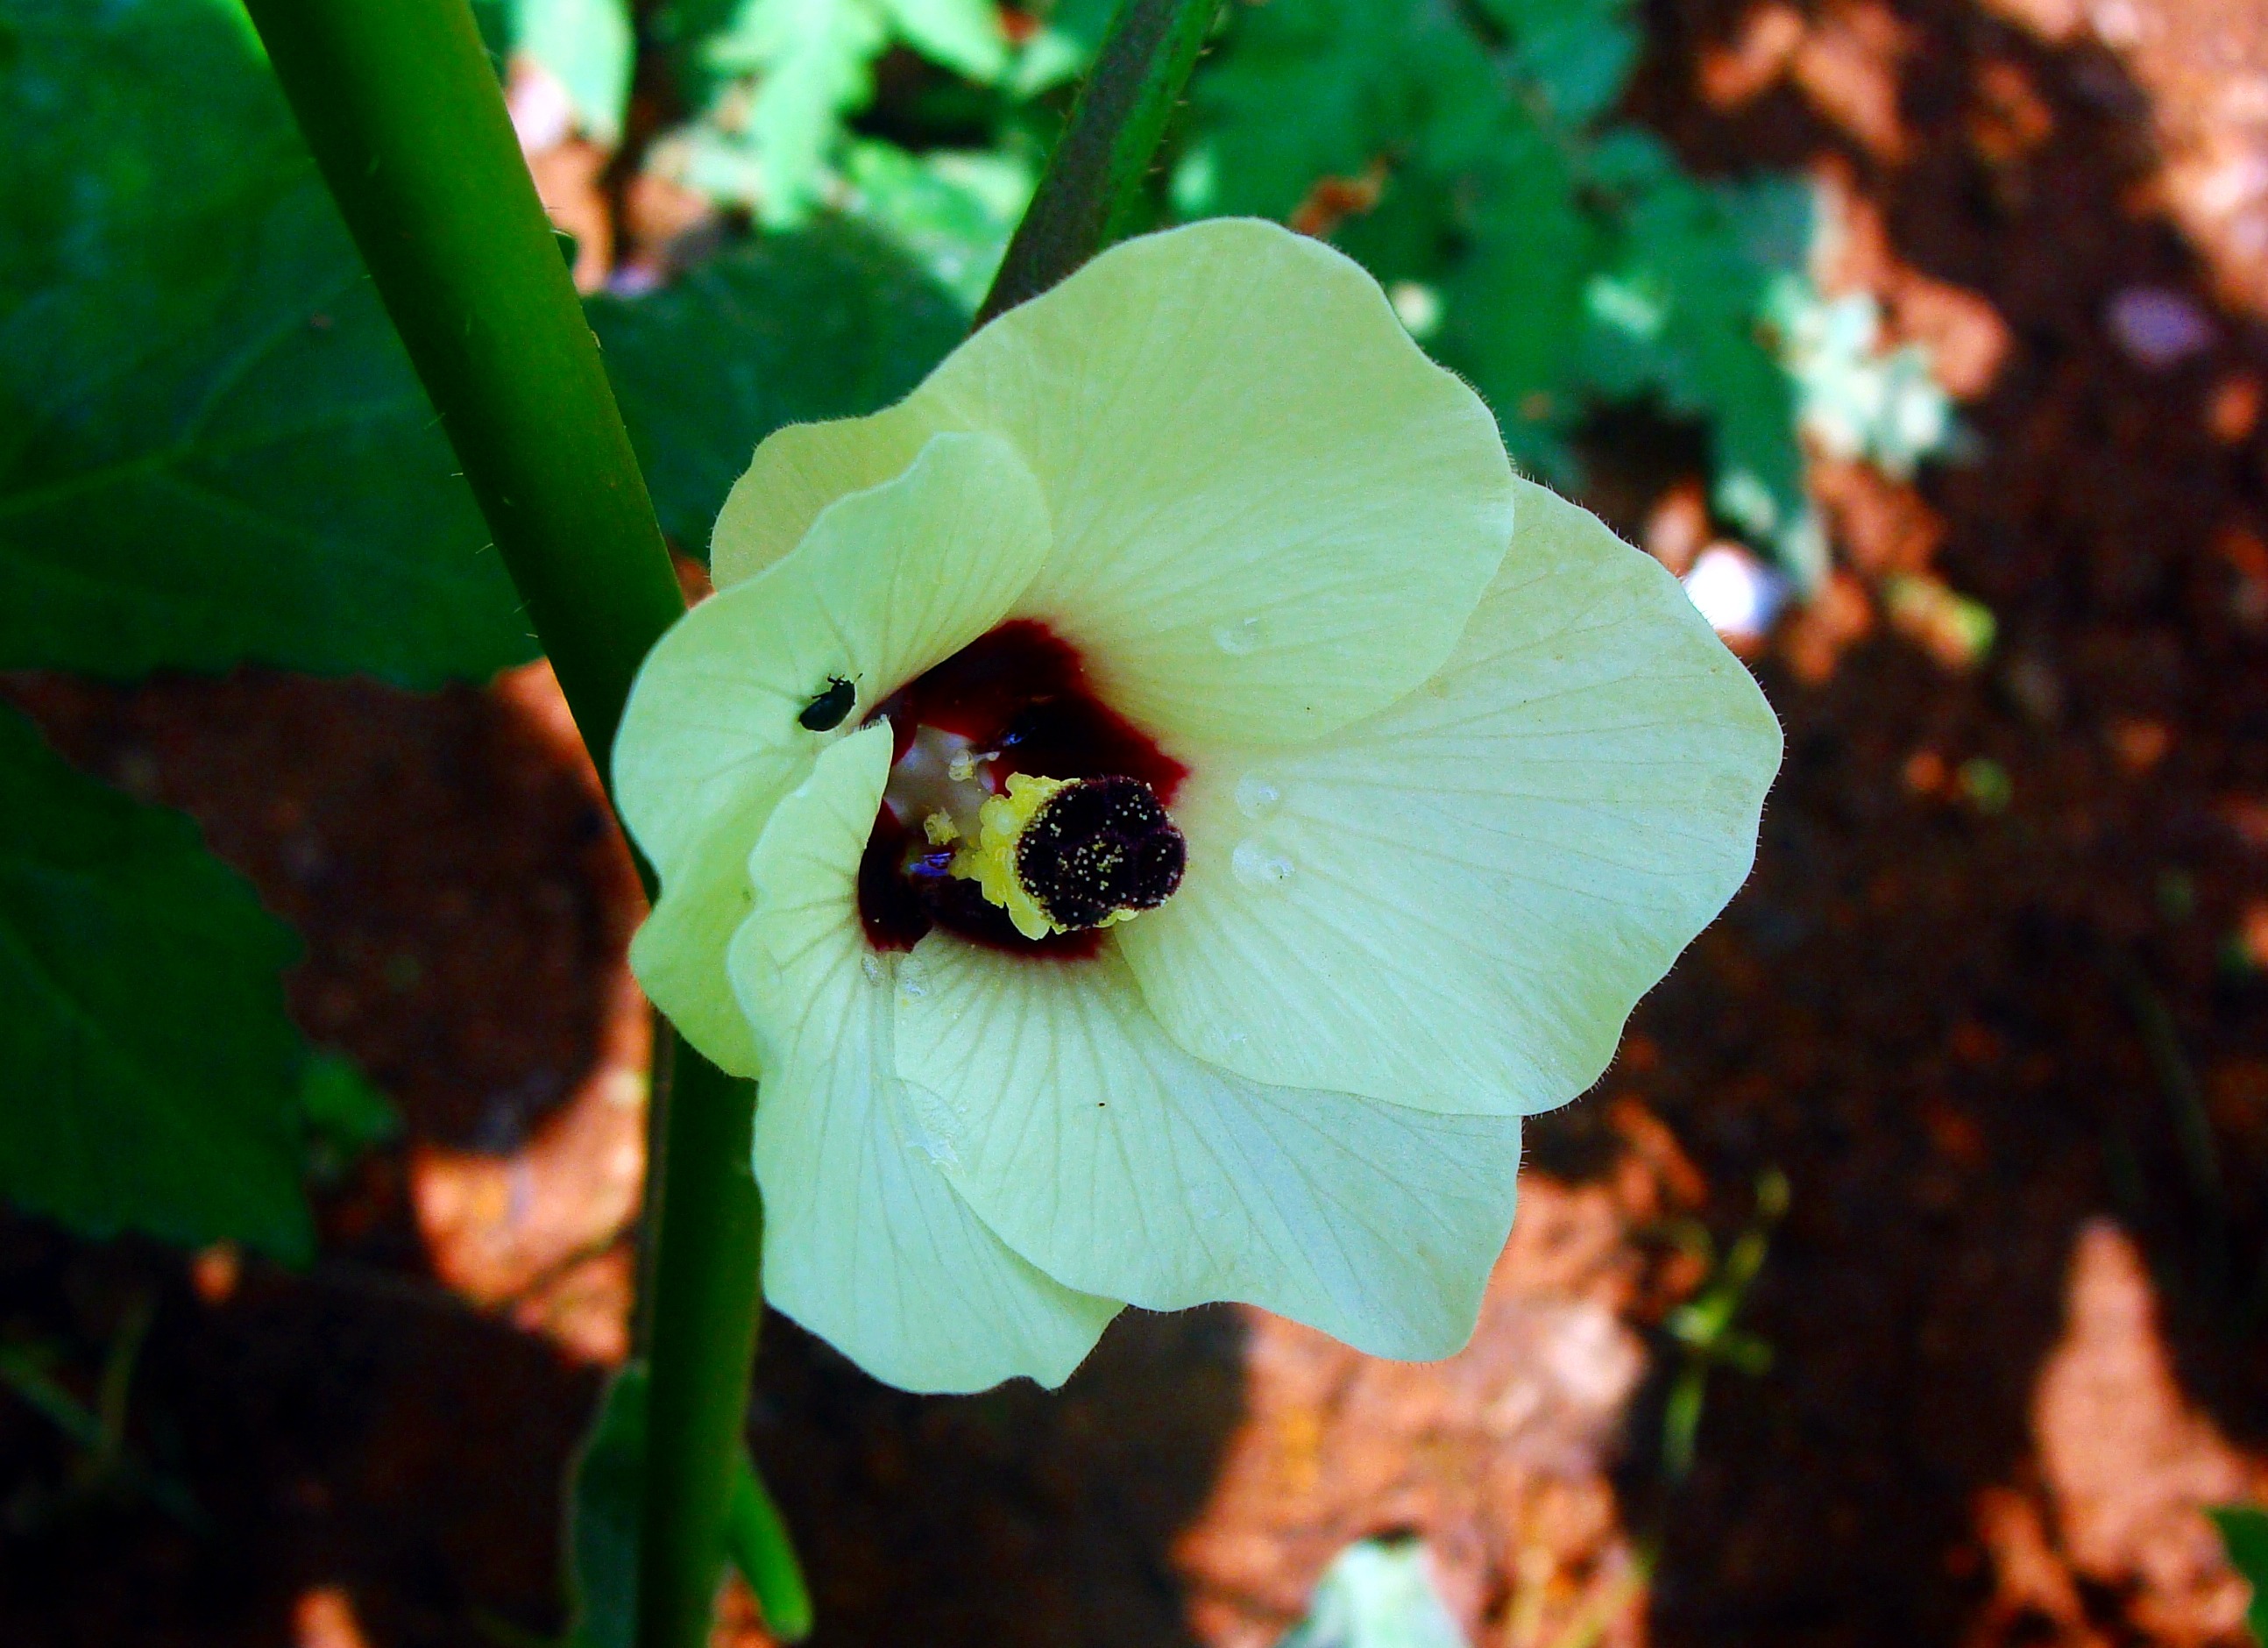
tree, nature, blossom, plant, leaf, flower, petal, green, produce, vegetable, autumn, botany, yellow, okra, dharwad, flora, wildflower, close up, india, hibiscus, macro photography, flowering plant, plant stem, land plant, lady finger